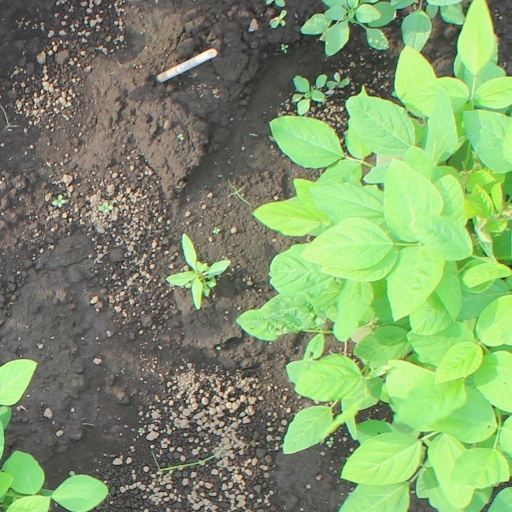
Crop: soybean